Boxing in Wales

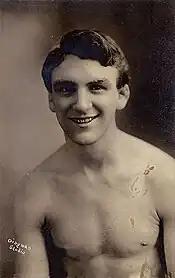
World Lightweight Champion, Freddie Welsh

In the first third of the 20th century the South Wales valleys produced a prolific stream of boxing champions. The valleys area around Pontypridd produced more champions during this period than any region of a comparable size in the world. The champions included three boxers from the Rhondda; Tom Thomas of Penygraig, Percy Jones of Porth and Jimmy Wilde from Tylorstown, and Pontypridd's own Freddie Welsh and Frank Moody. All these boxers fought with a particular 'Welsh' stance, upright, and using a combination of fast two-fisted attacks. Of these fighters, Jimmy Wilde stands out as a true great of World boxing, whose diminutive stature and light frame hid an incredible punching power, that was reflected in one of his nicknames, 'The Ghost with the Hammer in his Hand'. Wilde fought over 150 professional bouts, losing just five, and achieved 99 knockouts. Although the coalfields and ironworks of South Wales produced notable fighters, other areas of South Wales also produced memorable fighters. The darling of Cardiff was 'Peerless' Jim Driscoll, who took the featherweight Lonsdale belt in 1910. Other boxers who were able to translate success in Britain abroad, included Gipsy Daniels who fought at Madison Square Garden and Bill Beynon who took the Empire Bantamweight title.